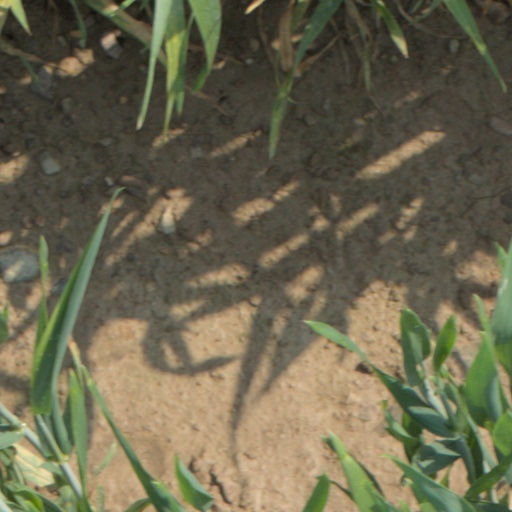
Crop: wheat